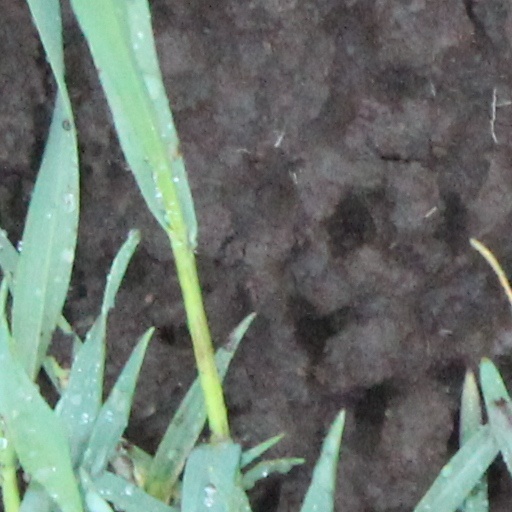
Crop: wheat